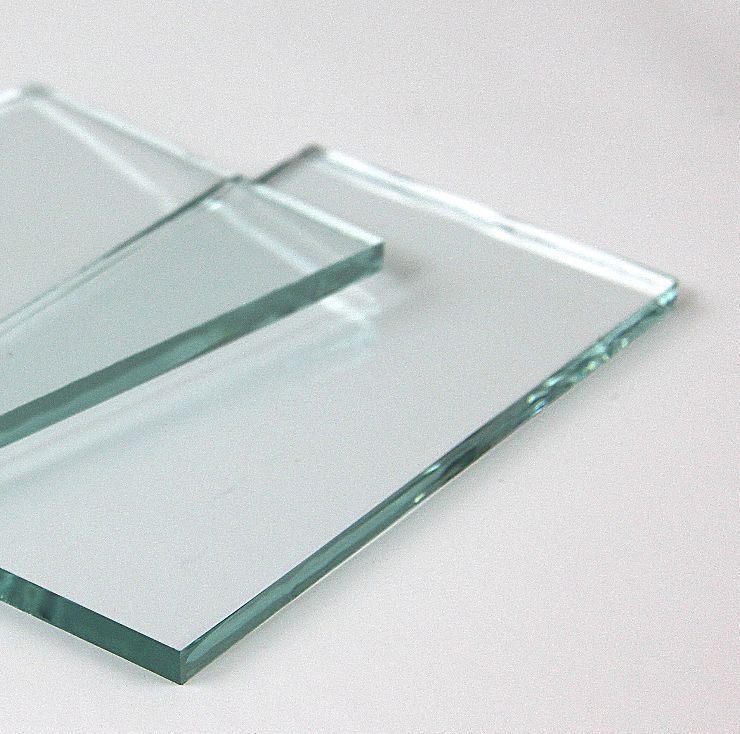
CF6 - 6mm Float Glass
6mm thick, clear float glass from St Gobain. Full Sheet 802 x 562mm Half Sheet 401 x 562mm Quarter Sheet 401 x 281mm
Brand: Kanas Craft UK
Category: Hardware > Building Materials > Glass > Float Glass